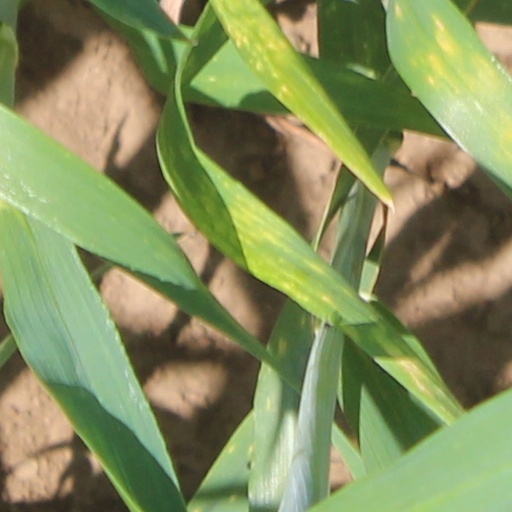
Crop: wheat